British colonization of the Americas

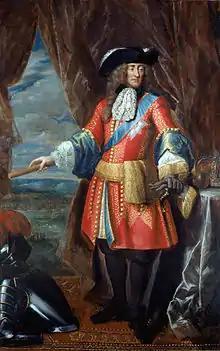
James II established the Colony of New York and the Dominion of New England. He succeeded his brother as King of England in 1685 but was overthrown in the Glorious Revolution of 1688.

Beginning in 1609, Dutch traders had established fur trading posts on the Hudson River, Delaware River, and Connecticut River, ultimately creating the Dutch colony of New Netherland, with a capital at New Amsterdam. In 1657, New Netherland expanded through conquest of New Sweden, a Swedish colony centered in the Delaware Valley. Despite commercial success, New Netherland failed to attract the same level of settlement as the English colonies. In 1664, during a series of wars between the English and Dutch, English soldier Richard Nicolls captured New Netherland. The Dutch briefly regained control of parts of New Netherland in the Third Anglo-Dutch War, but surrendered its claim to the territory in the 1674 Treaty of Westminster, ending the Dutch colonial presence in North America. In 1664, the Duke of York, later known as James II of England, was granted control of the English colonies north of the Delaware River. He created the Province of New York out of the former Dutch territory and renamed New Amsterdam as New York City. He also created the provinces of West Jersey and East Jersey out of former Dutch land situated to the west of New York City, giving the territories to John Berkeley and George Carteret. East Jersey and West Jersey would later be unified as the Province of New Jersey in 1702.